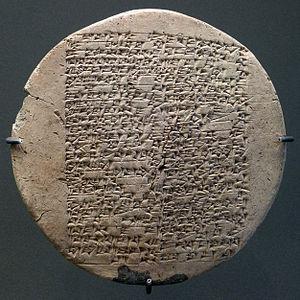
Tête d’un clou de fondation dédié par le prince Kudur-Mabuk, «
Kudur-Mabuk est une personnalité de la Mésopotamie de la seconde moitié du XIXᵉ siècle av. J.-C., chef de la tribu Amorrite des Iamûtbal.